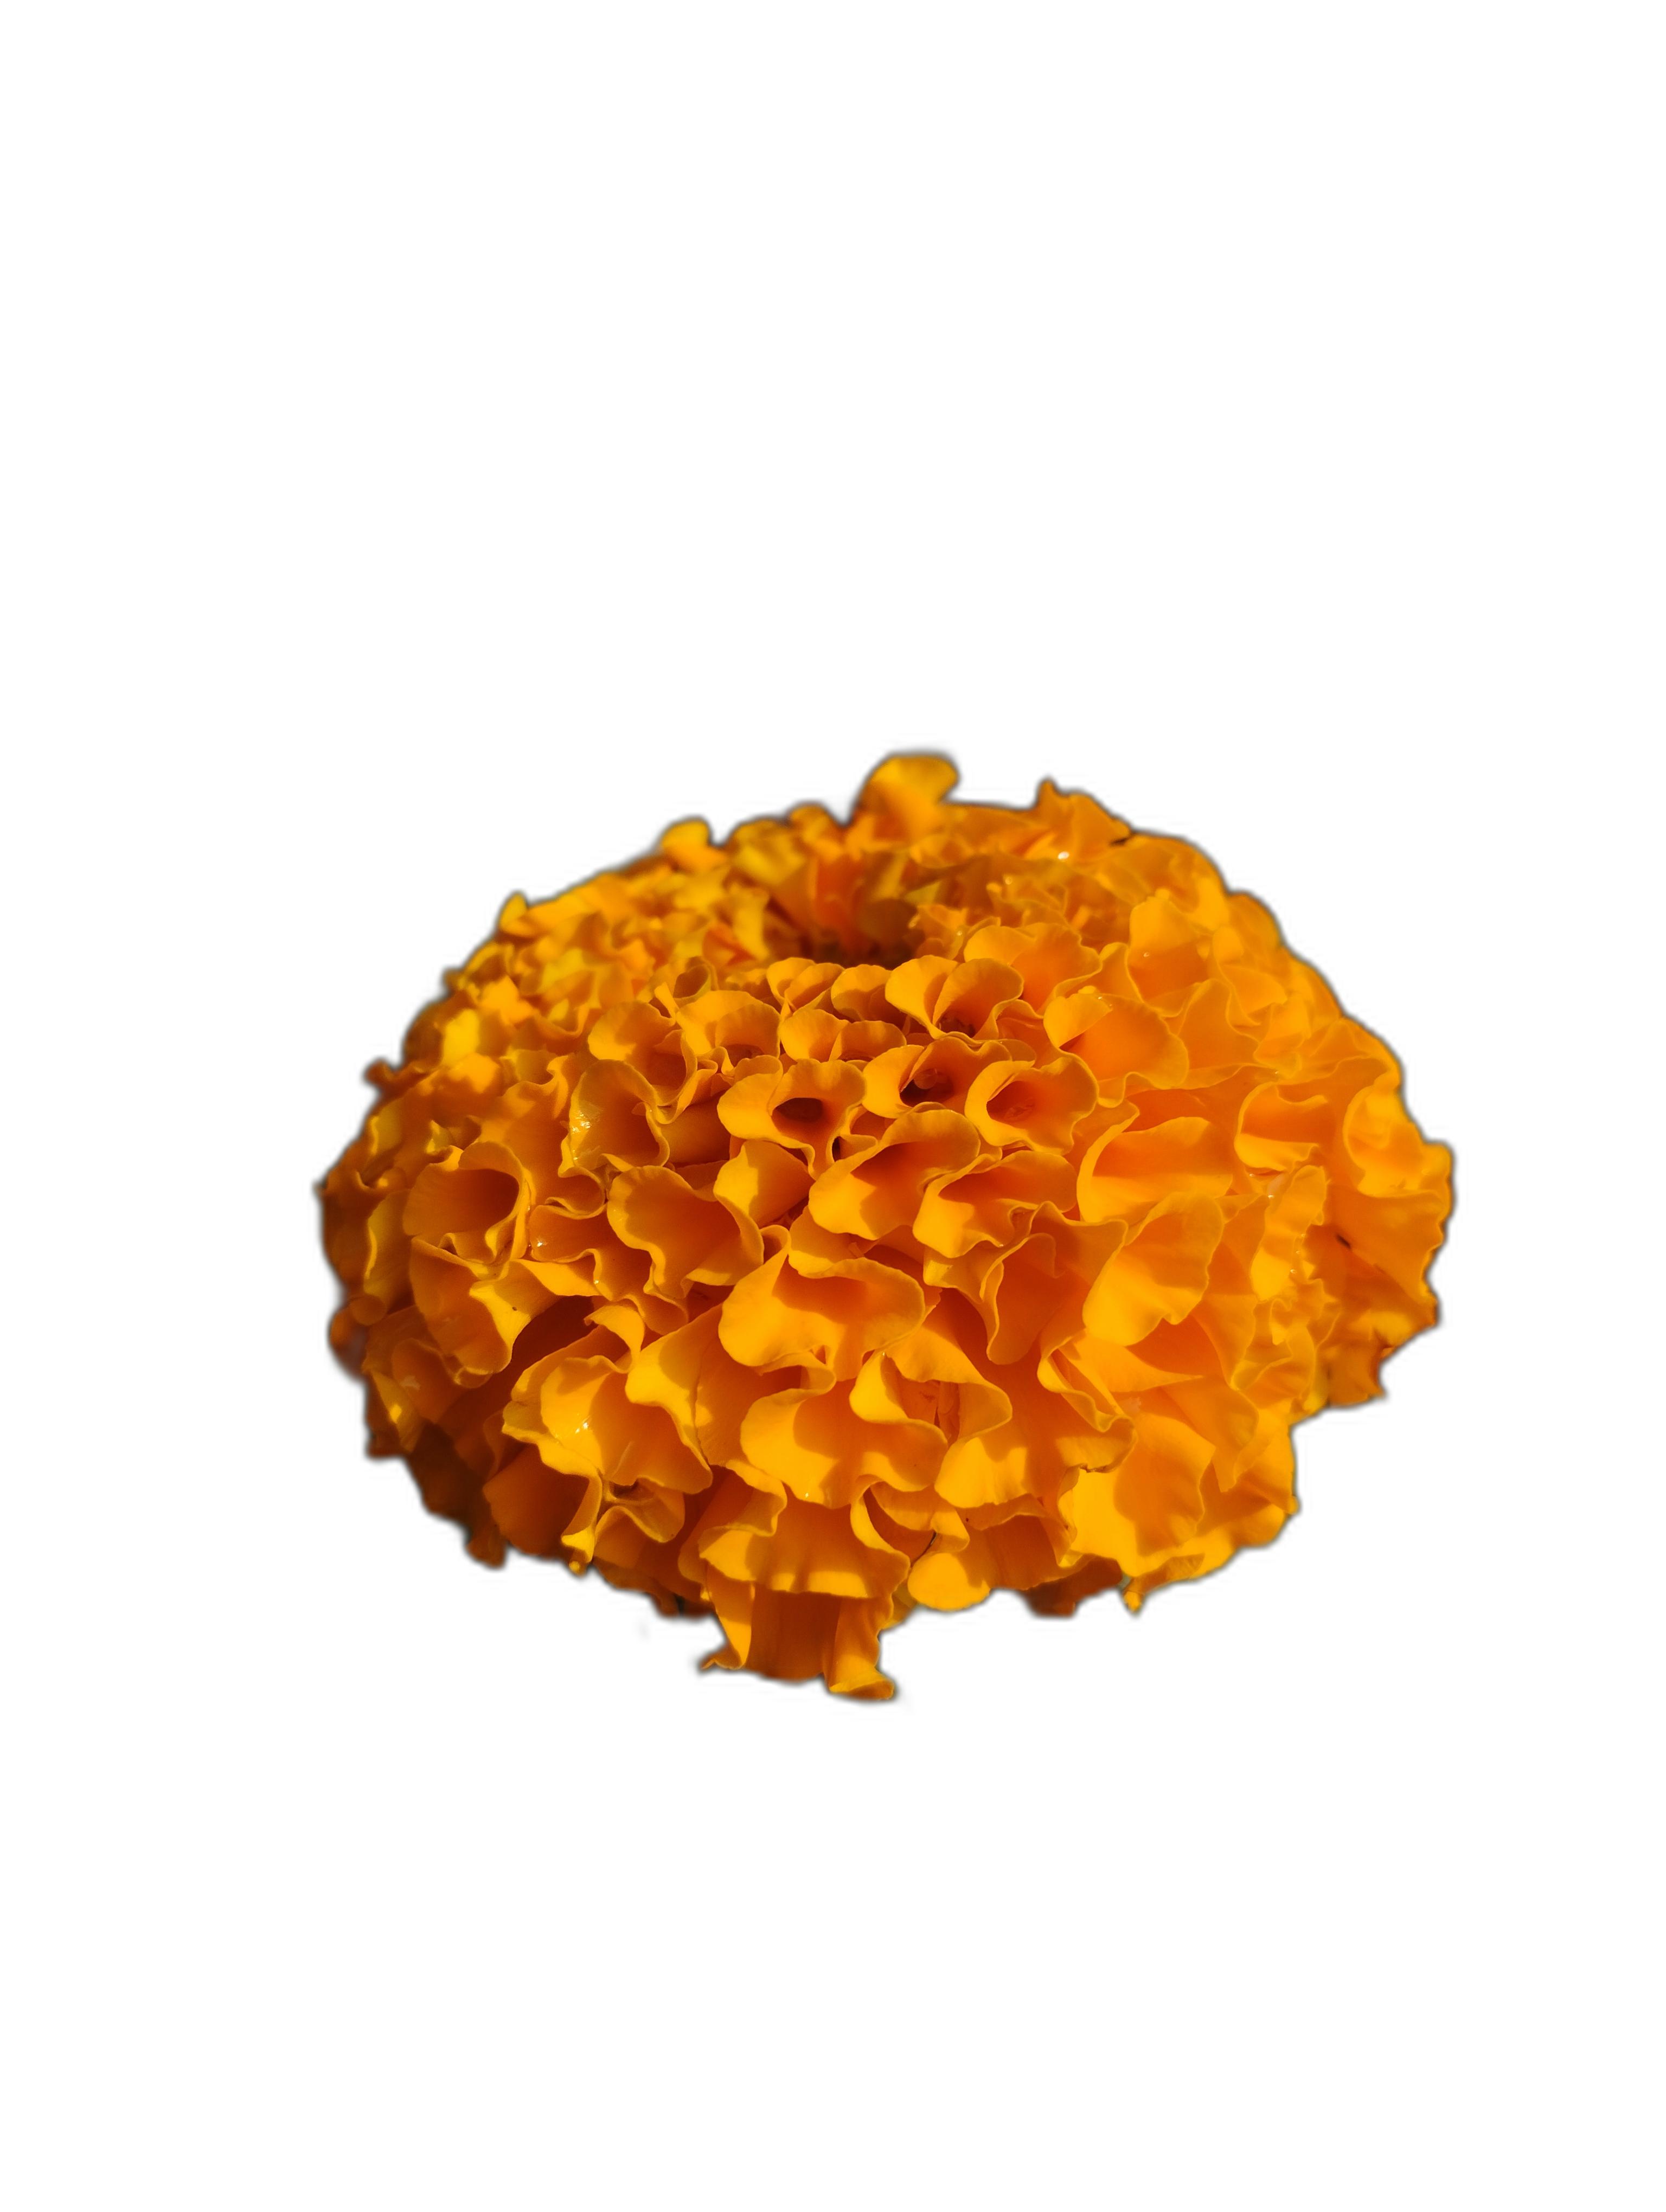
Label: Marigold